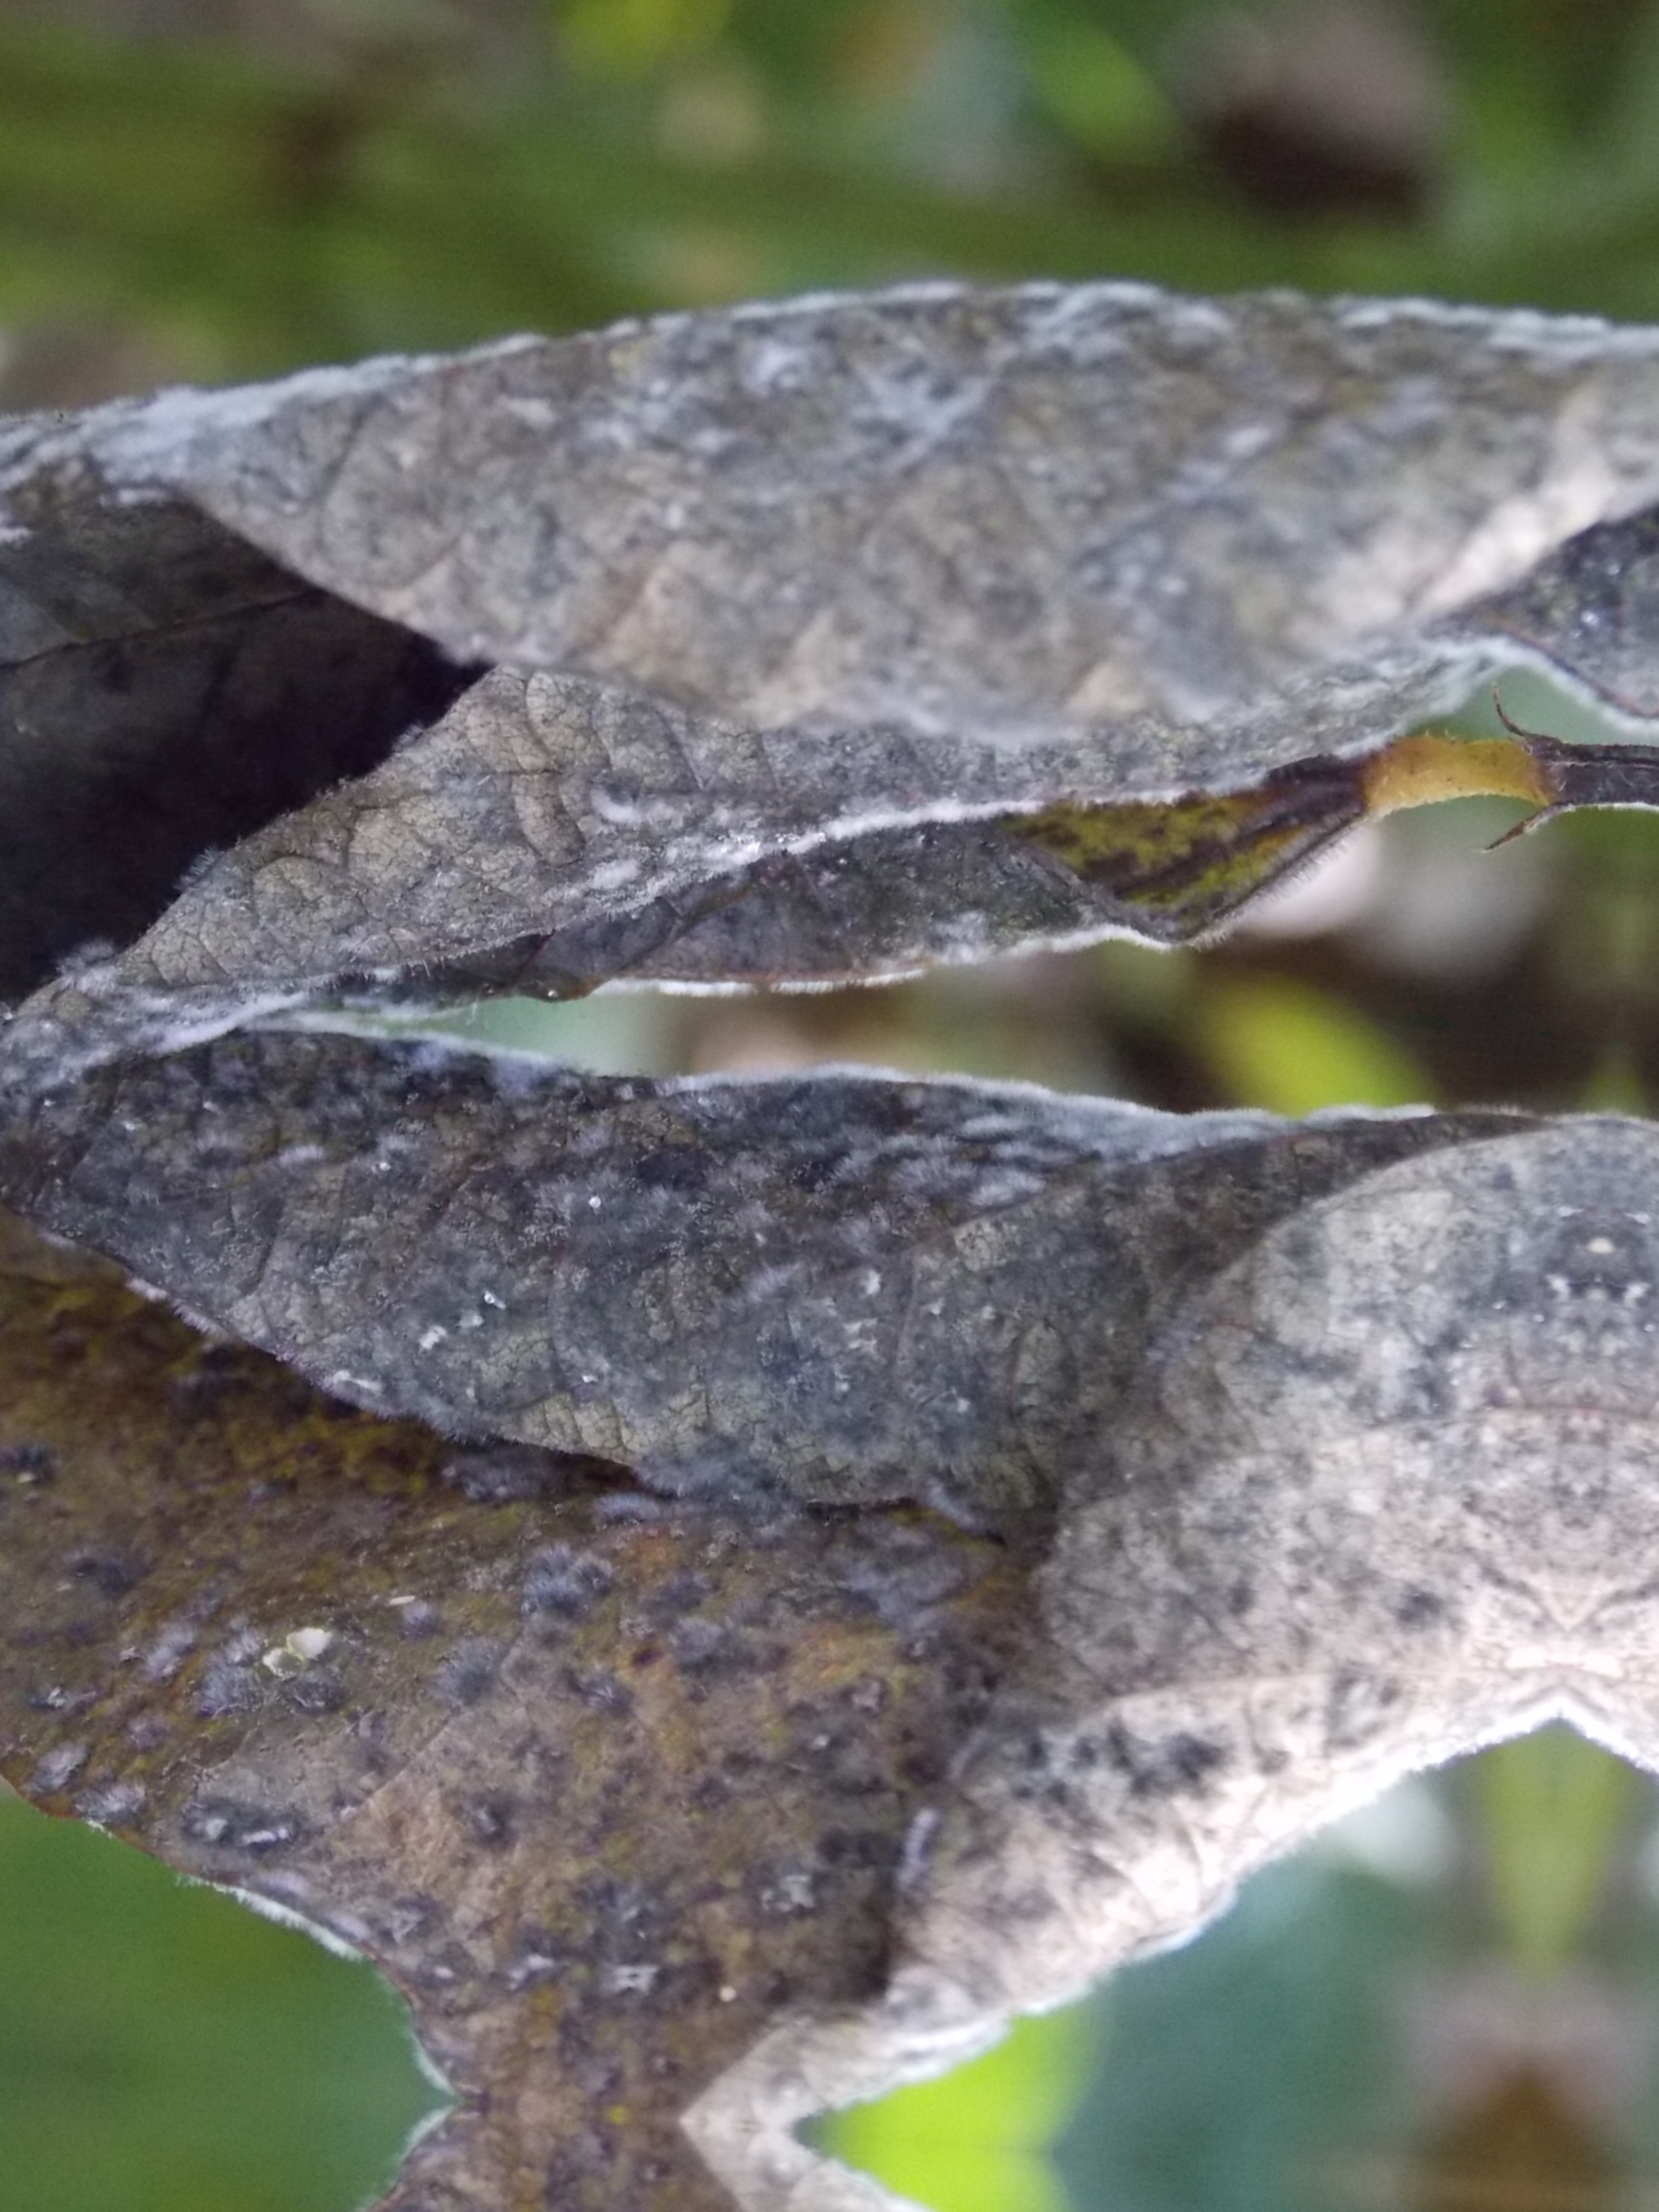
Label: Disease